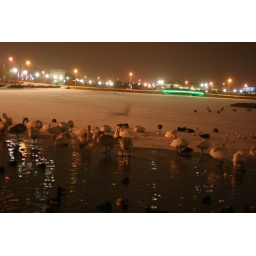
Reykjavik pumps in geothermal water for the birds to bathe in when the city pond is frozen over.